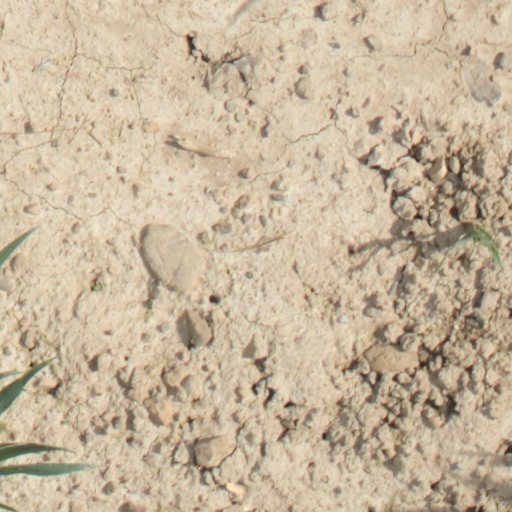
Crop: wheat